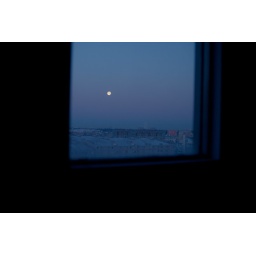
energy conservation in the home office